Steel-cut oats

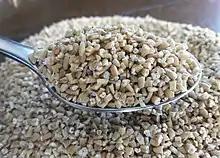
Spoonful of uncooked steel-cut oats.

Steel-cut oats (US), also called pinhead oats, coarse oatmeal (UK), or Irish oatmeal, are groats (the inner kernel with the inedible hull removed) of whole oats which have been chopped into two or three pinhead-sized pieces (hence the names; "steel-cut" comes from the steel blades). The pieces can then be sold, or processed further to make rolled oat flakes, of smaller size than flakes of whole groats. Steel-cutting produces oatmeal with a chewier and coarser texture than other processes.